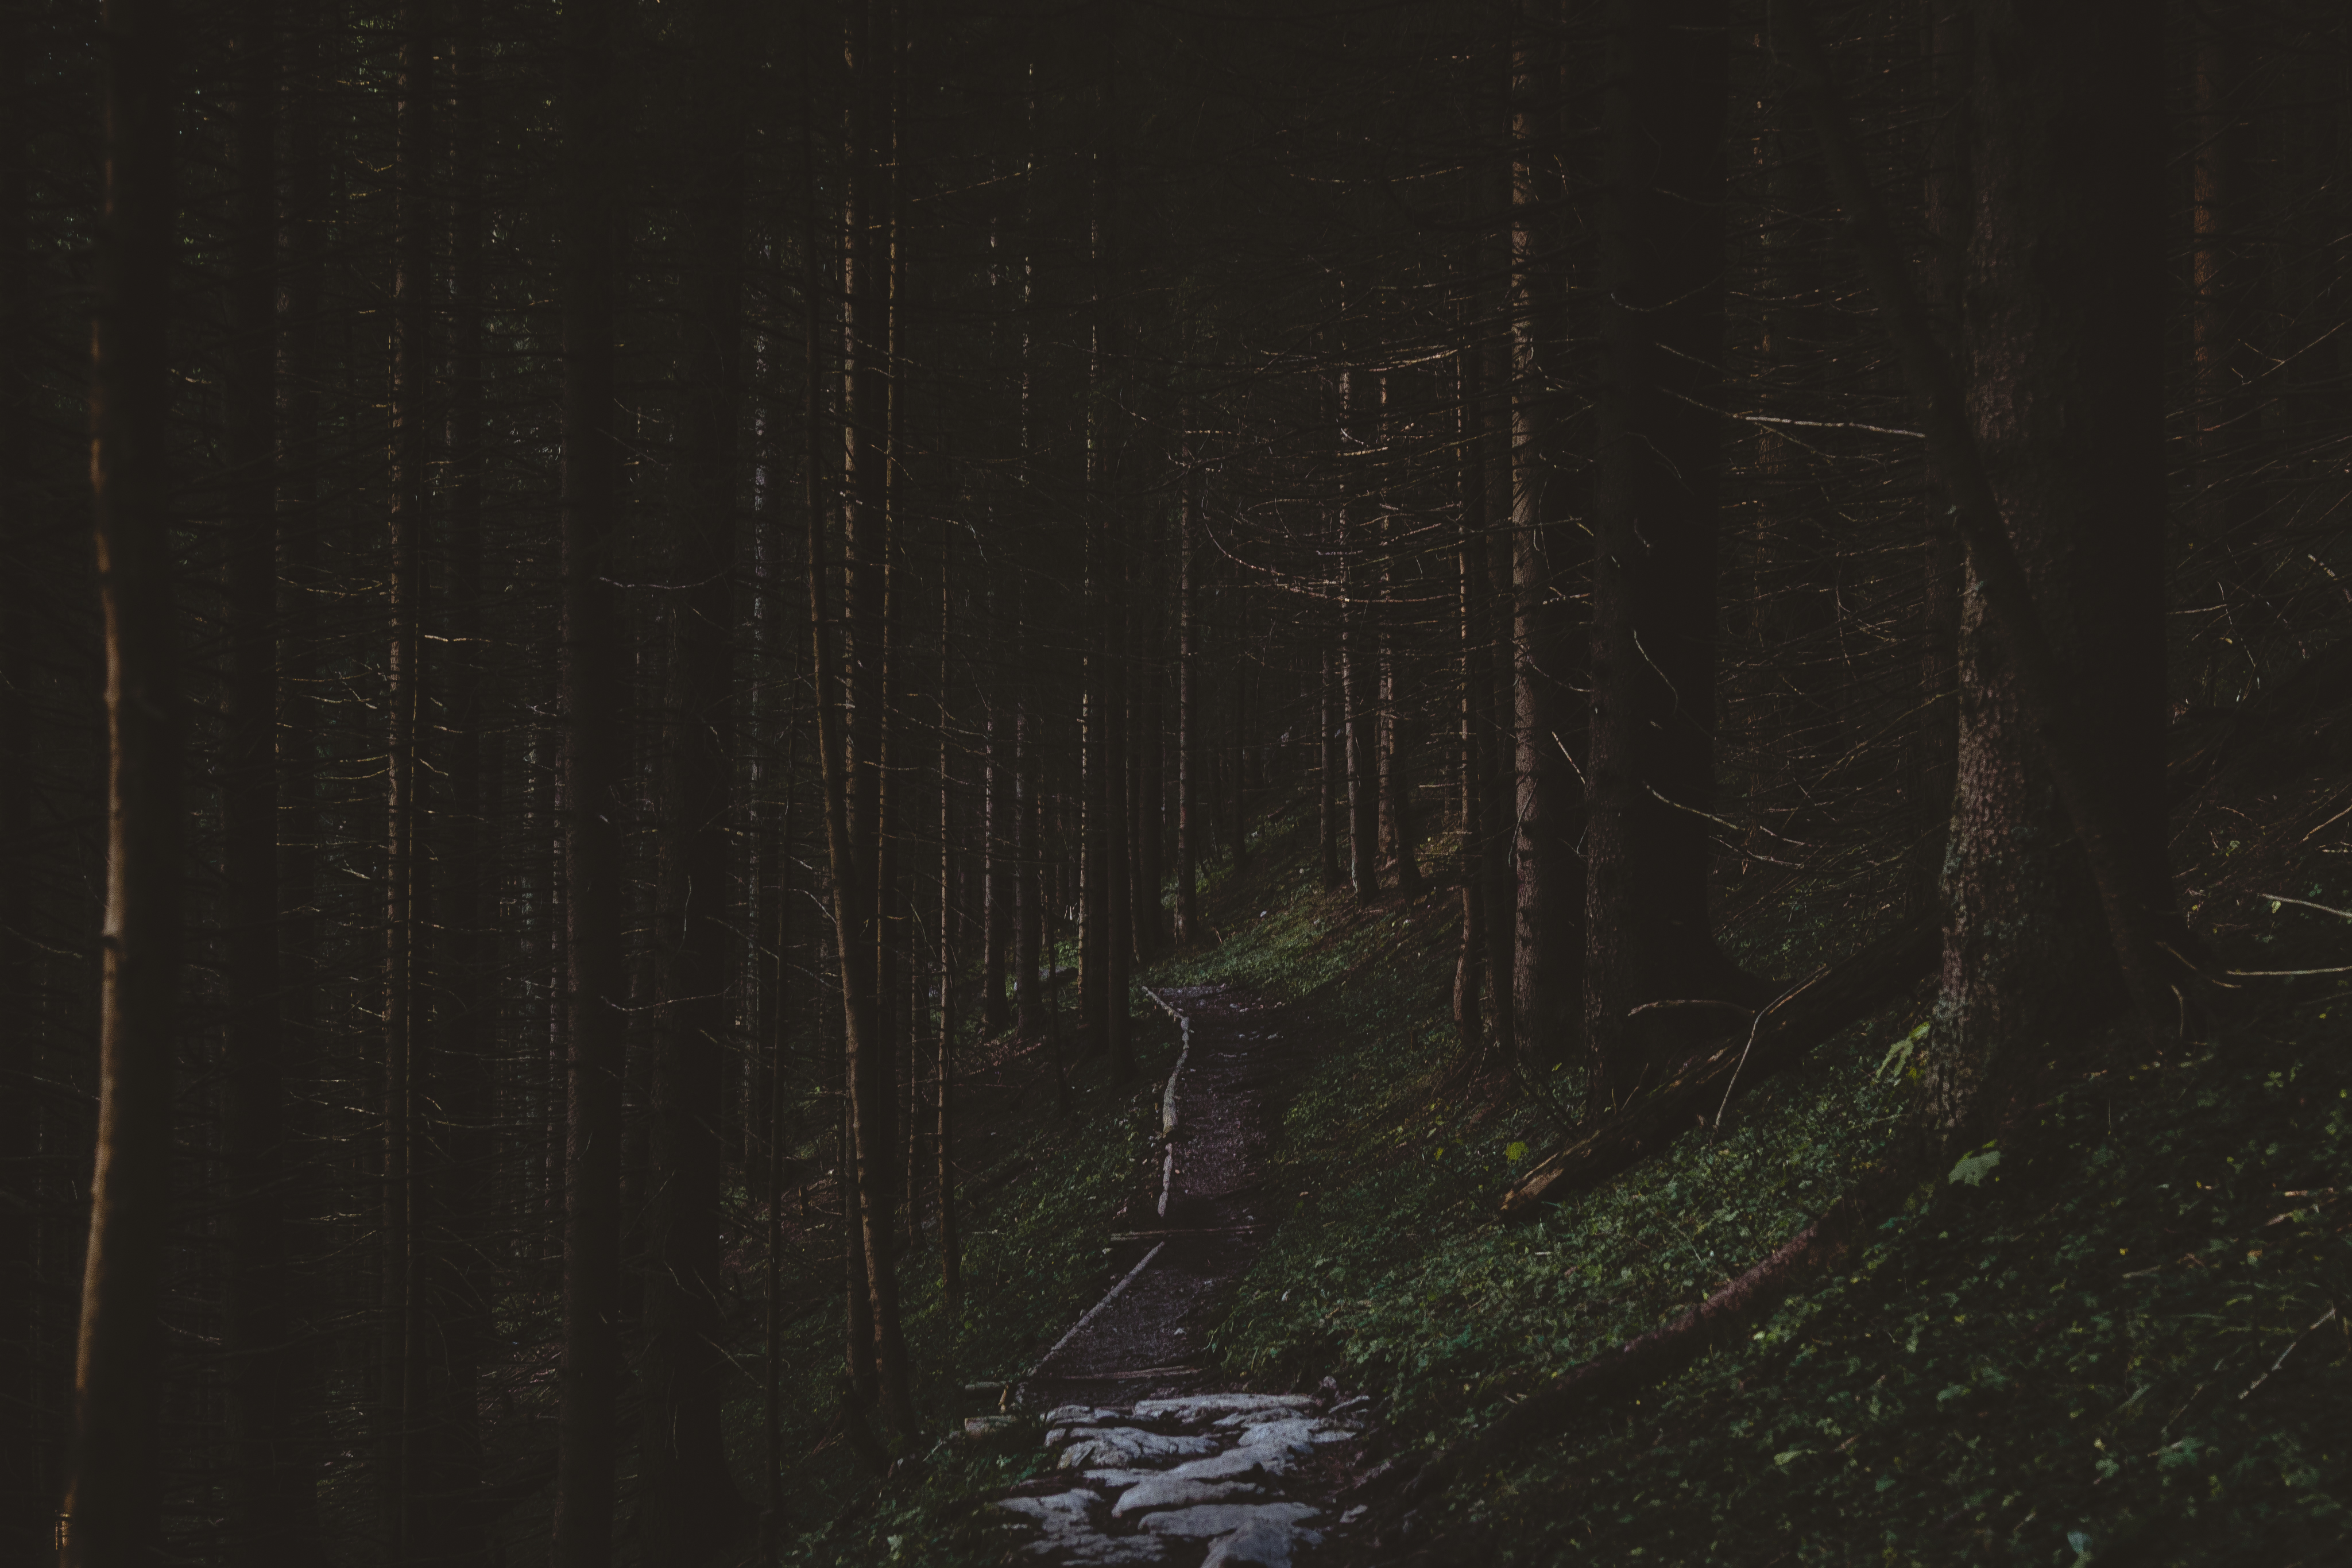
tree, forest, path, light, wood, night, sunlight, texture, leaf, atmosphere, dark, green, reflection, weather, darkness, woodland, habitat, screenshot, natural environment, atmospheric phenomenon